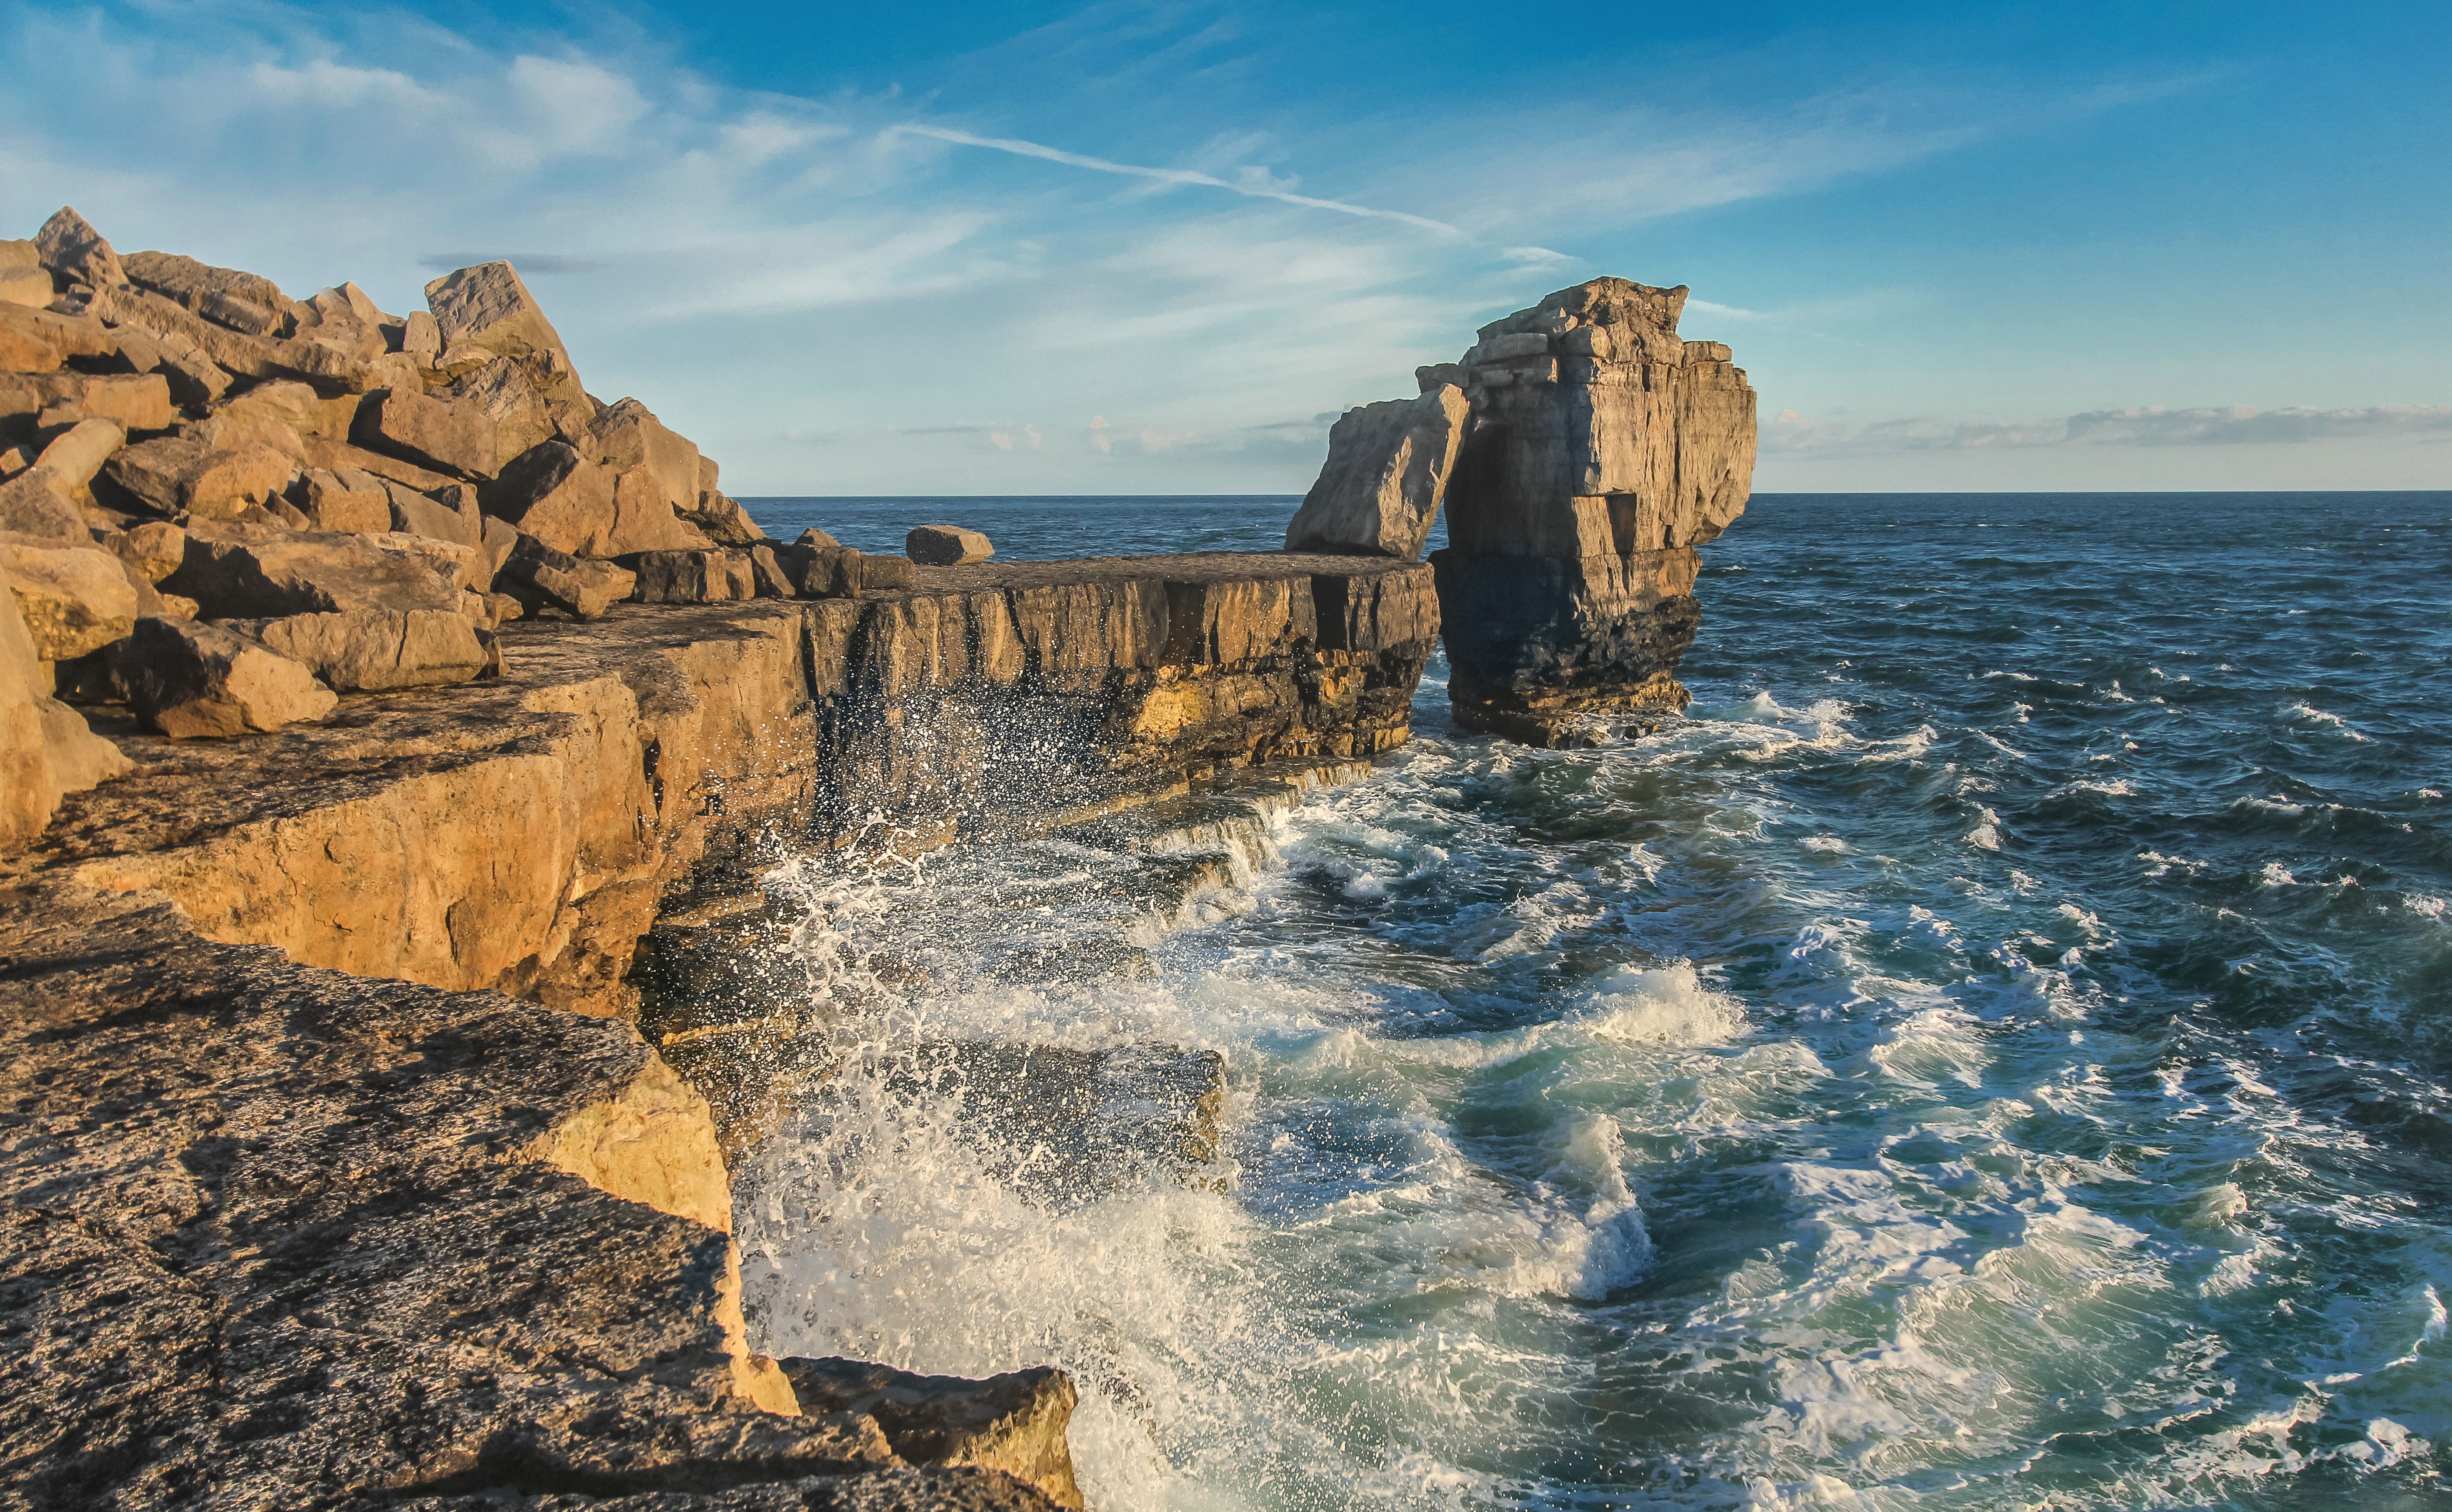
landscape, sea, coast, rock, ocean, shore, wave, formation, cliff, terrain, england, geology, cape, portland, pulpit rock